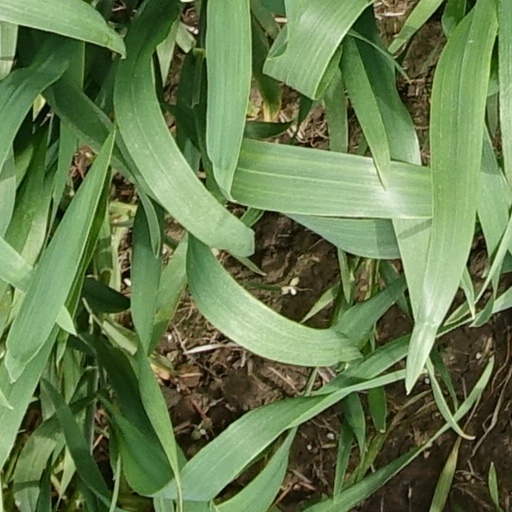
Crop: wheat